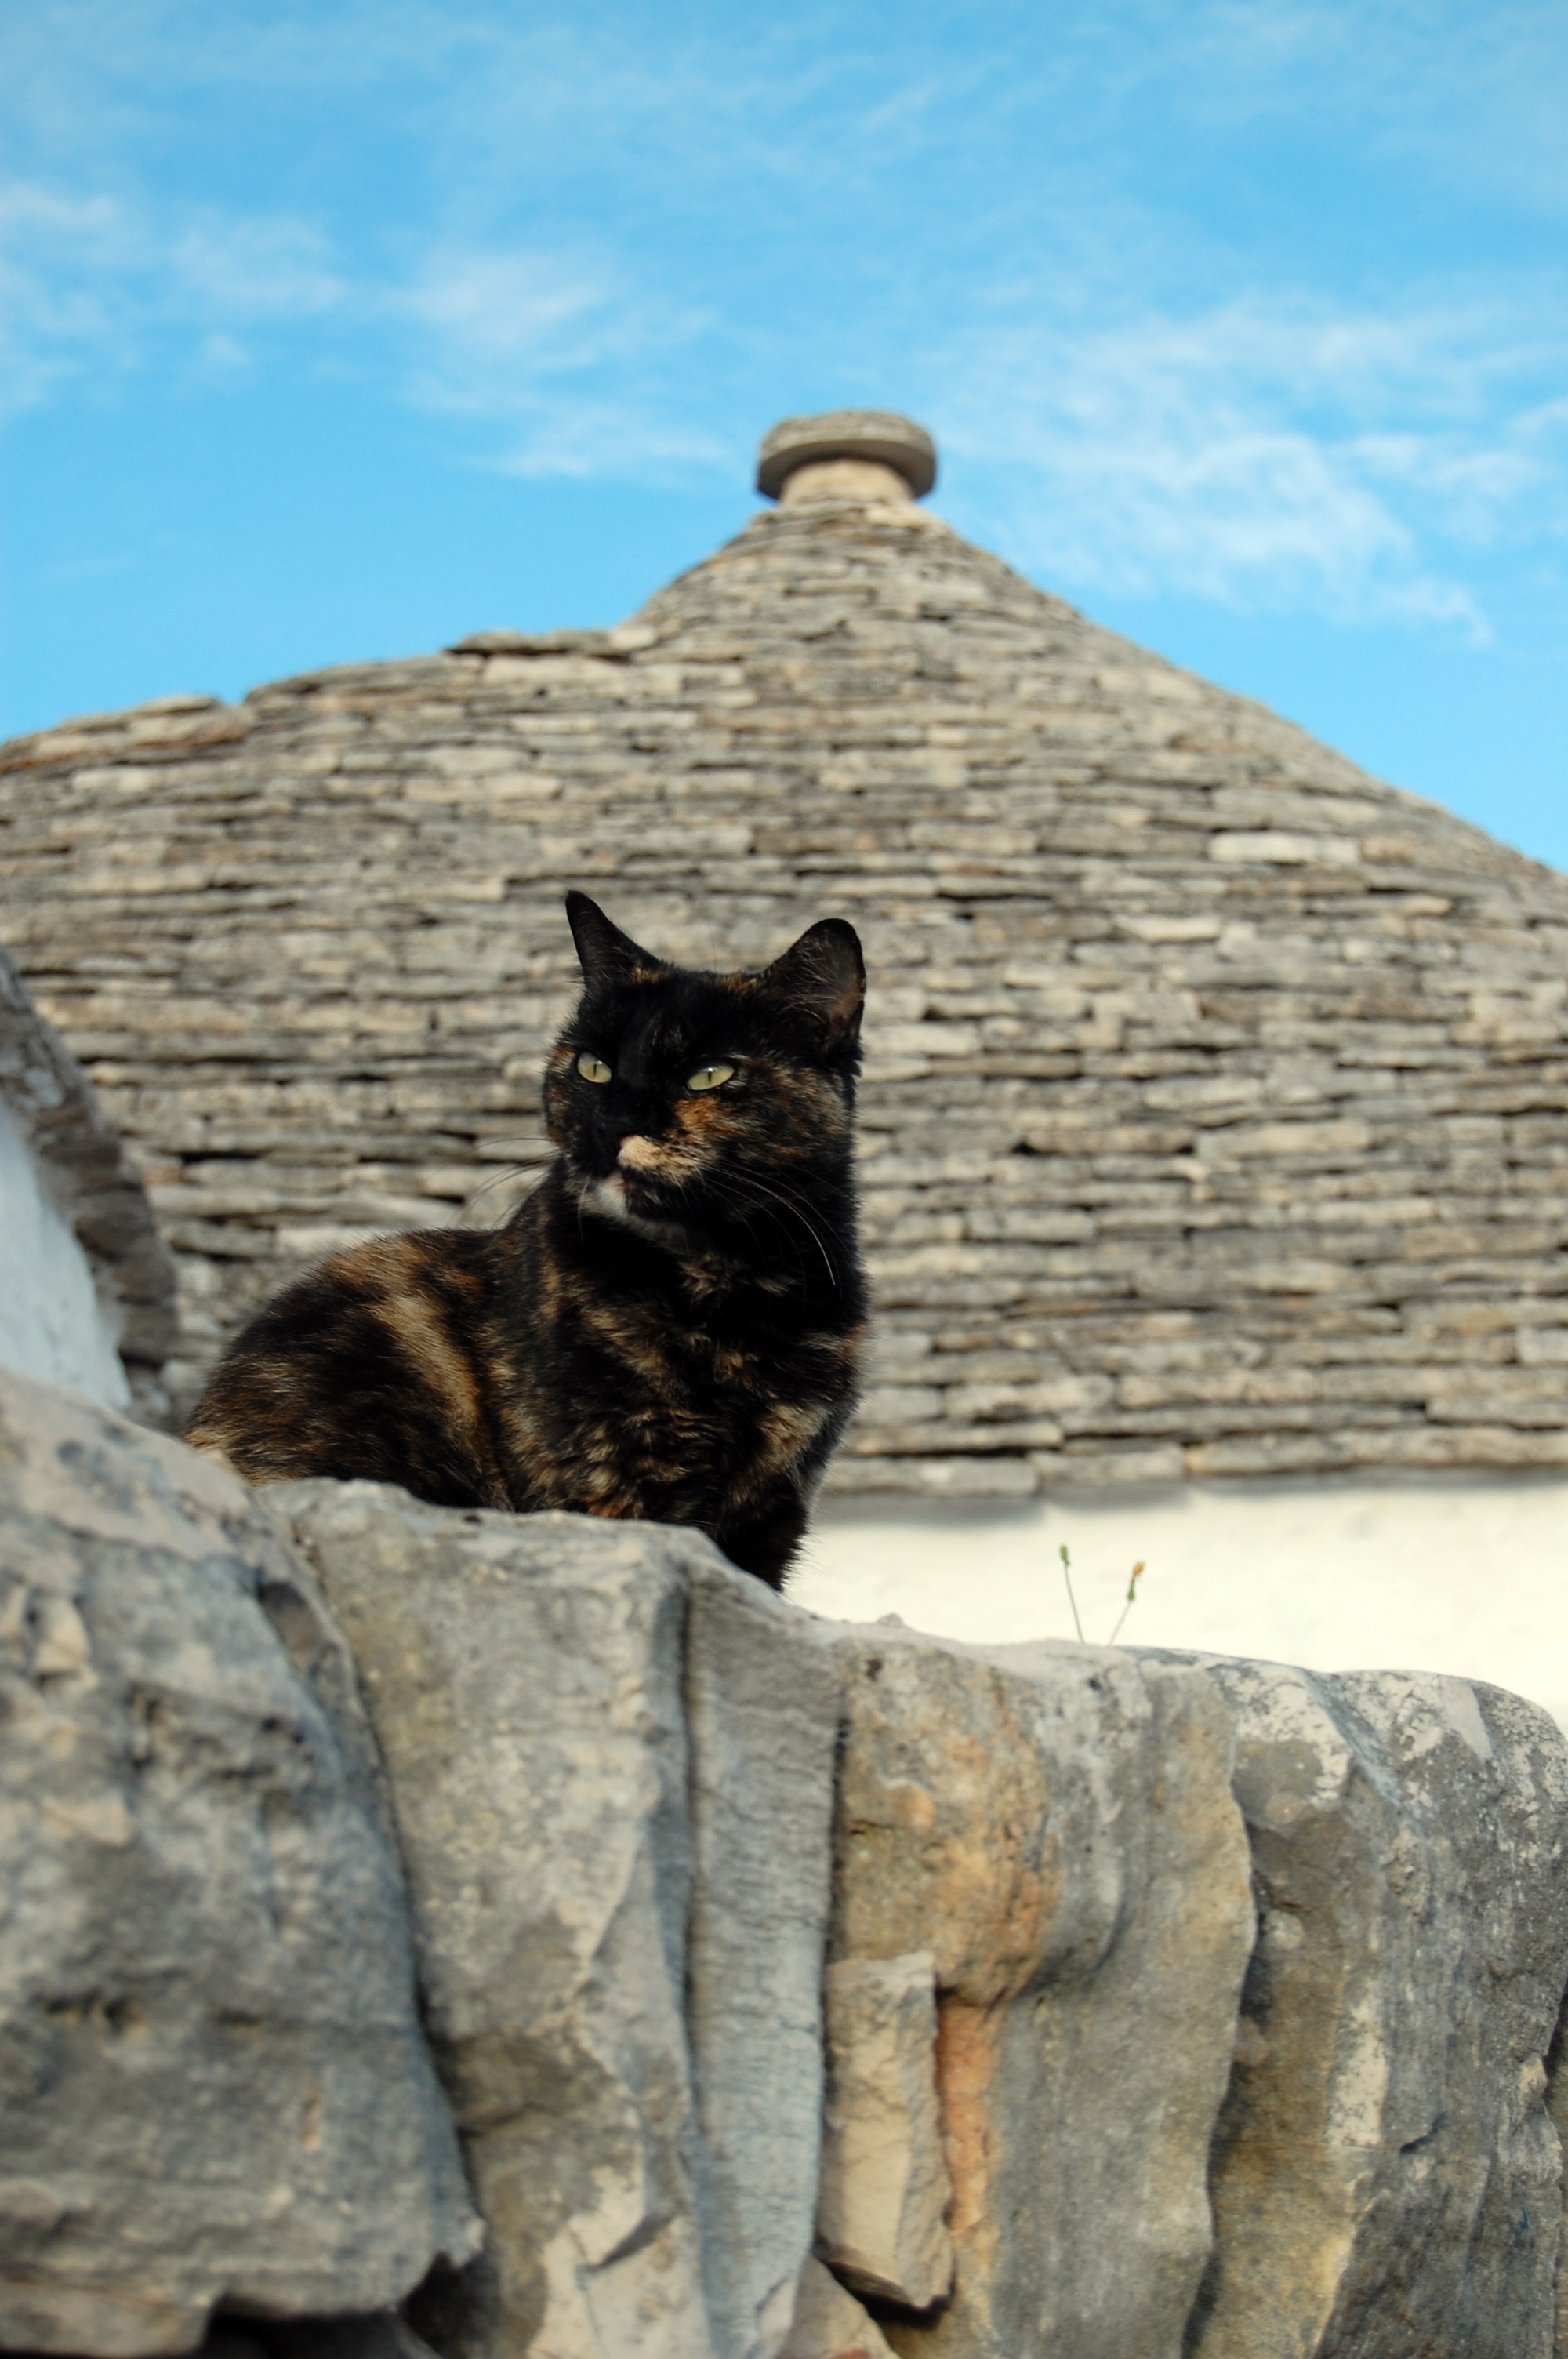
rock, cat, mammal, sculpture, alberobello, puglia, trulli, small to medium sized cats, cat like mammal